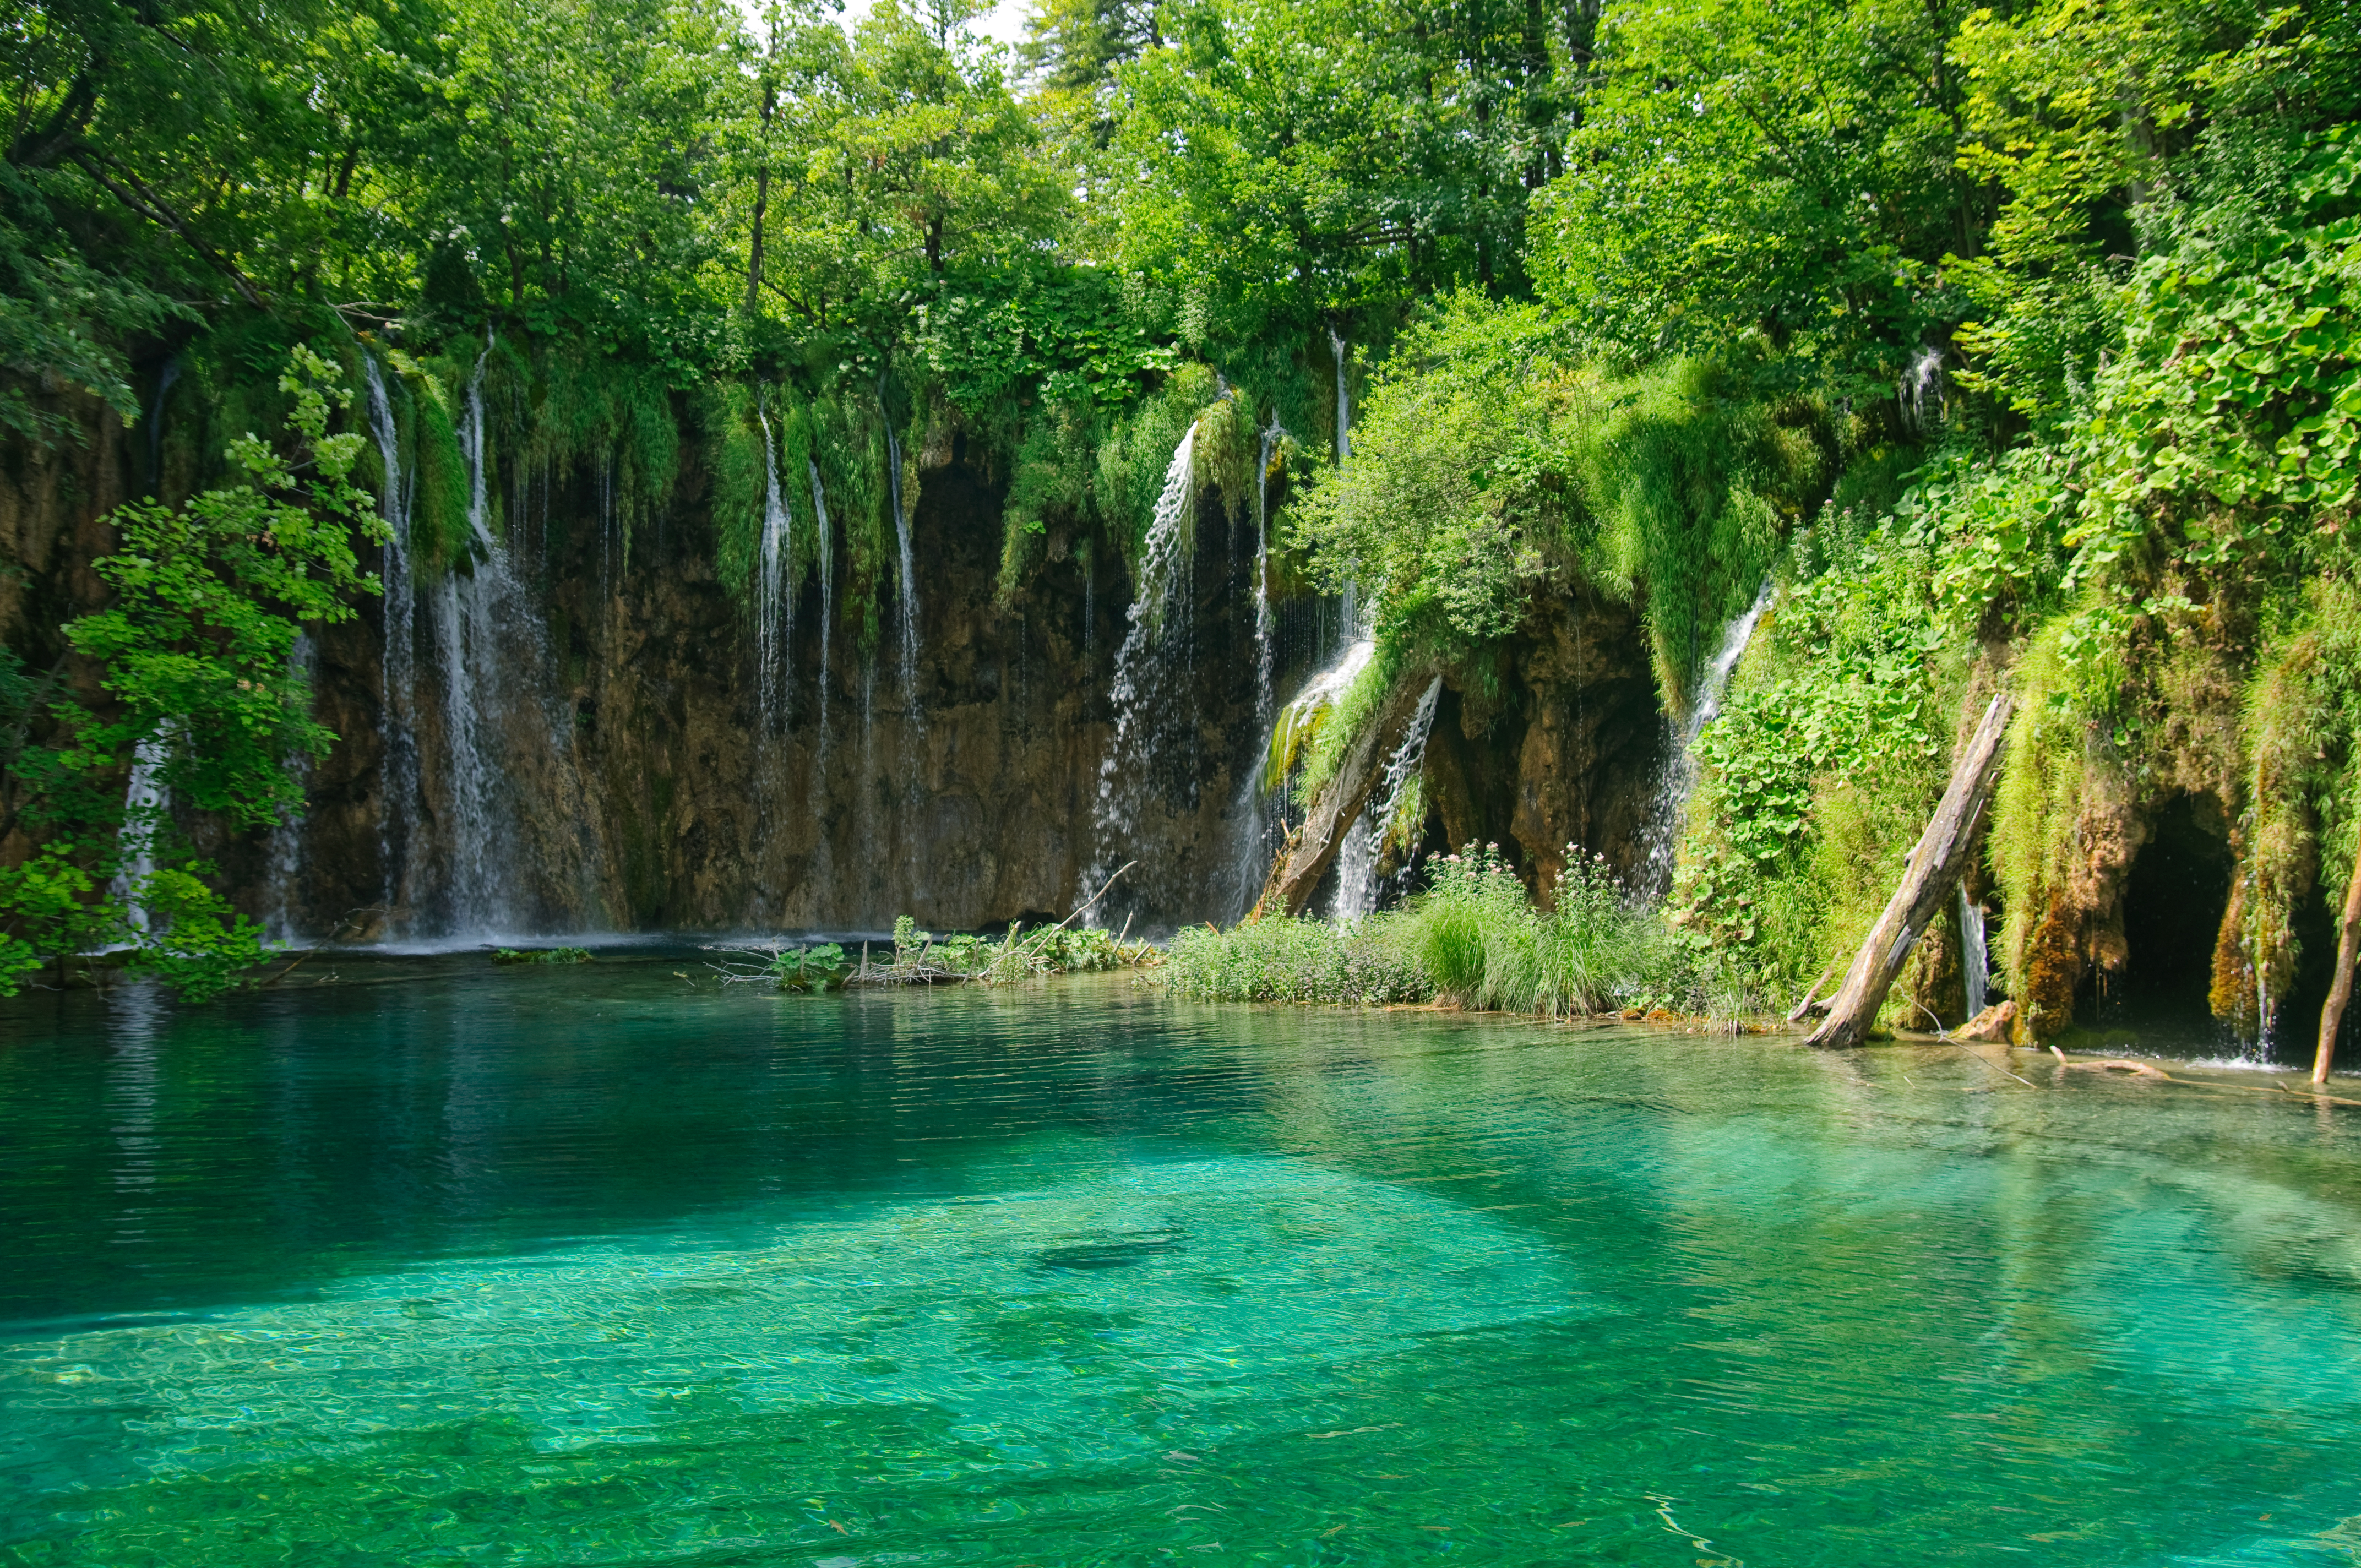
tree, forest, waterfall, lake, river, green, jungle, nikon, national park, body of water, croatia, vegetation, rainforest, habitat, water feature, hvratska, d300, plitvice, nature reserve, old growth forest, natural environment